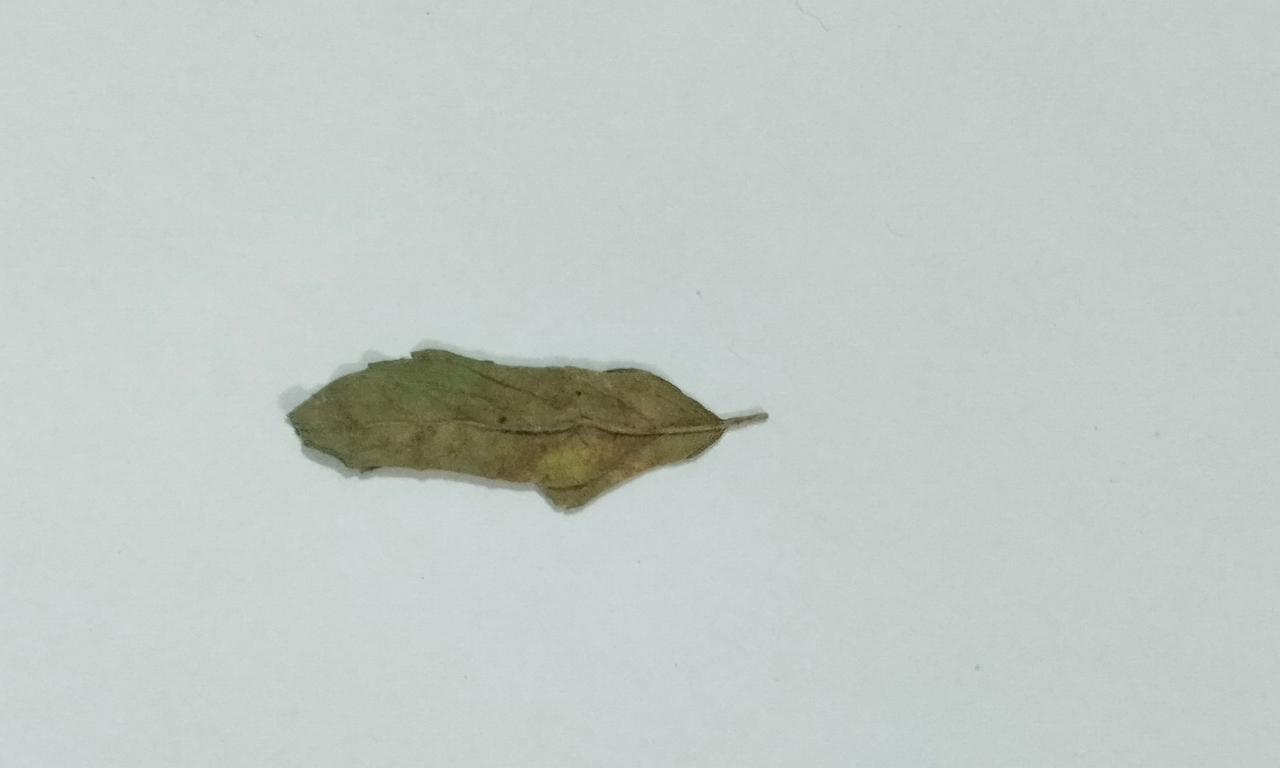
Label: Dried